Grumman EA-6B Prowler

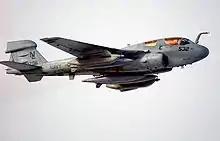
EA-6B takes off from Eielson AFB. Note the gold tint of the canopy for protection from electromagnetic interference and prevents some EM emissions

In 2001, 124 Prowlers remained, divided between twelve Navy, four Marine, and four joint Navy-Air Force "Expeditionary" squadrons. A Joint Chiefs of Staff (JCS) staff study recommended that the EF-111 Raven be retired to reduce the types of aircraft dedicated to the same mission, which led to an Office of the Secretary of Defense (OSD) program memorandum to establish 4 land based "expeditionary" Prowler squadrons to meet the needs of the Air Force. Between 2004 and 2014, the U.S. Air Force augmented Navy Prowler units with Electronic Warfare Officers from the 388th and 390th Electronic Combat Squadrons assigned to the 366th Operations Group at Mountain Home AFB, Idaho.